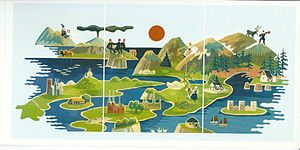
Viggo Guttorm-Pedersen / Værker / Udsmykninger
Jaruplund Højskole/Sydslesvig
Jaruplund Højskole/Sydslesvig
Viggo Peter Guttorm-Pedersen var en dansk maler og tegner.